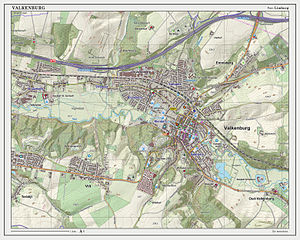
Valkenburg (Limburg)
Valkenburg er en en by, beliggende i Valkenburg aan de Geul kommune, i den sydlige provins Limburg i Nederlandene.